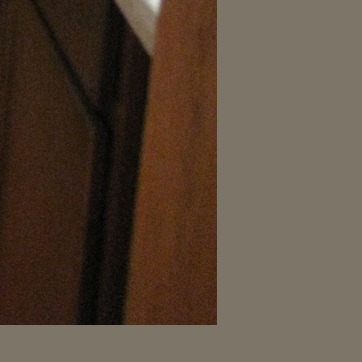
Material: wood